Canada–China relations

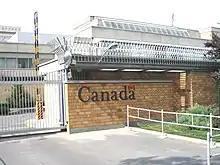
Canadian Embassy in Beijing

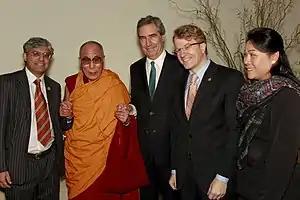
Gerard Kennedy meeting Dalai Lama at Tibetan Centre in Toronto, 2010

Diplomatic relations between Canada and China officially date back to 1942, when Canada sent an ambassador to the Republic of China. Before then, Canada had been represented by the British ambassador. The Communist victory in the Chinese Civil War and subsequent proclamation of the People's Republic of China in 1949 did not break the relations with the Republic of China until 1970, when Canadian Prime Minister Pierre Trudeau became one of the first Western leaders to recognize the People's Republic of China.